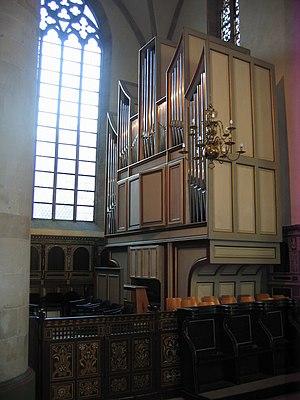
Église à Herford, arrondissement de Herford, Rhénanie-du-Nord-Westphalie, Allemagne. العربية